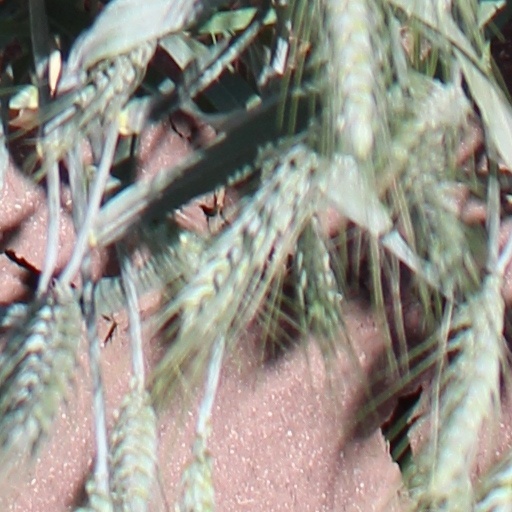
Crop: wheat